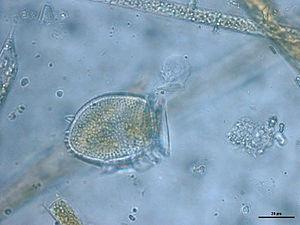
Certaines espèces de Dinophysis sont responsable de nombreuses intoxication par les coquillages
Une phycotoxine est une toxine produite par les algues, notamment les algues unicellulaires.